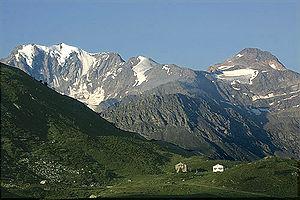
Errances en Allemagne et en Italie en 1840, 1842 et 1843 est un récit de voyage de l'écrivain romantique Mary Shelley. Paru en 1844, c'est son dernier ouvrage publié.